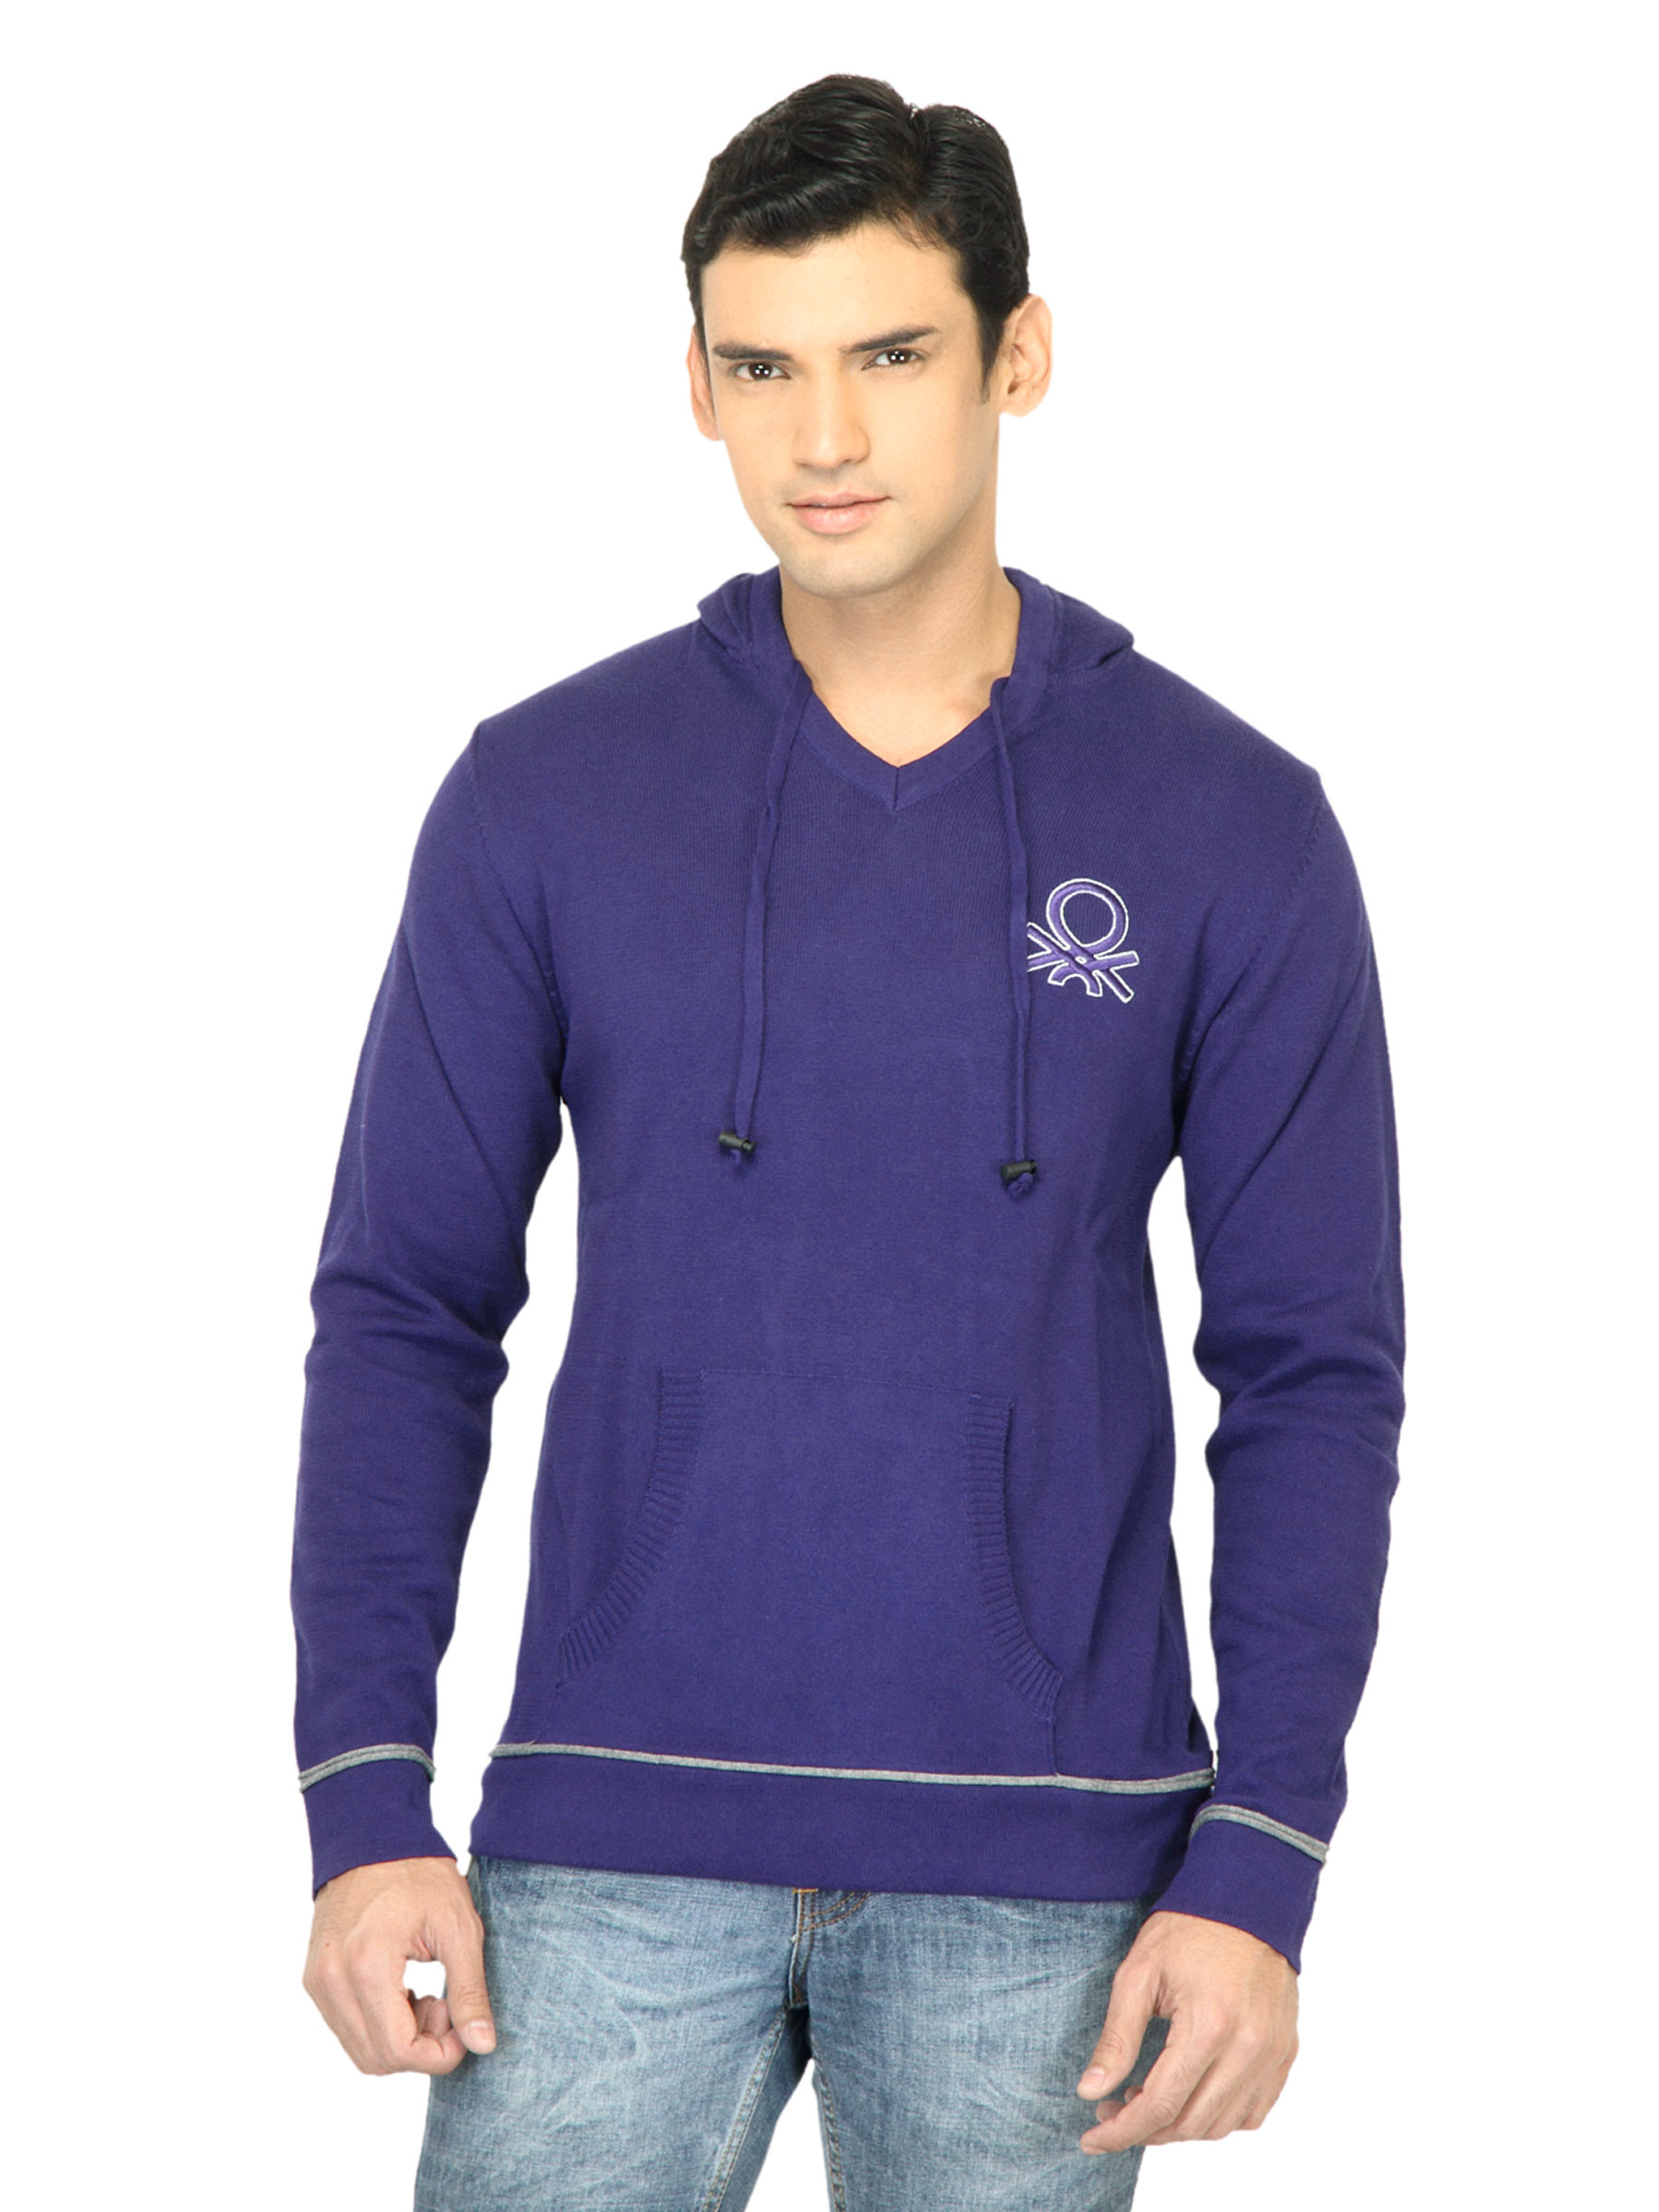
United Colors of Benetton Men Solid Blue Sweater
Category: Apparel / Topwear / Sweaters
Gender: Men
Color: Blue
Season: Summer 2011
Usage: Casual